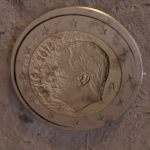
Coin value: 2euro
Country: es
Edition: 2015